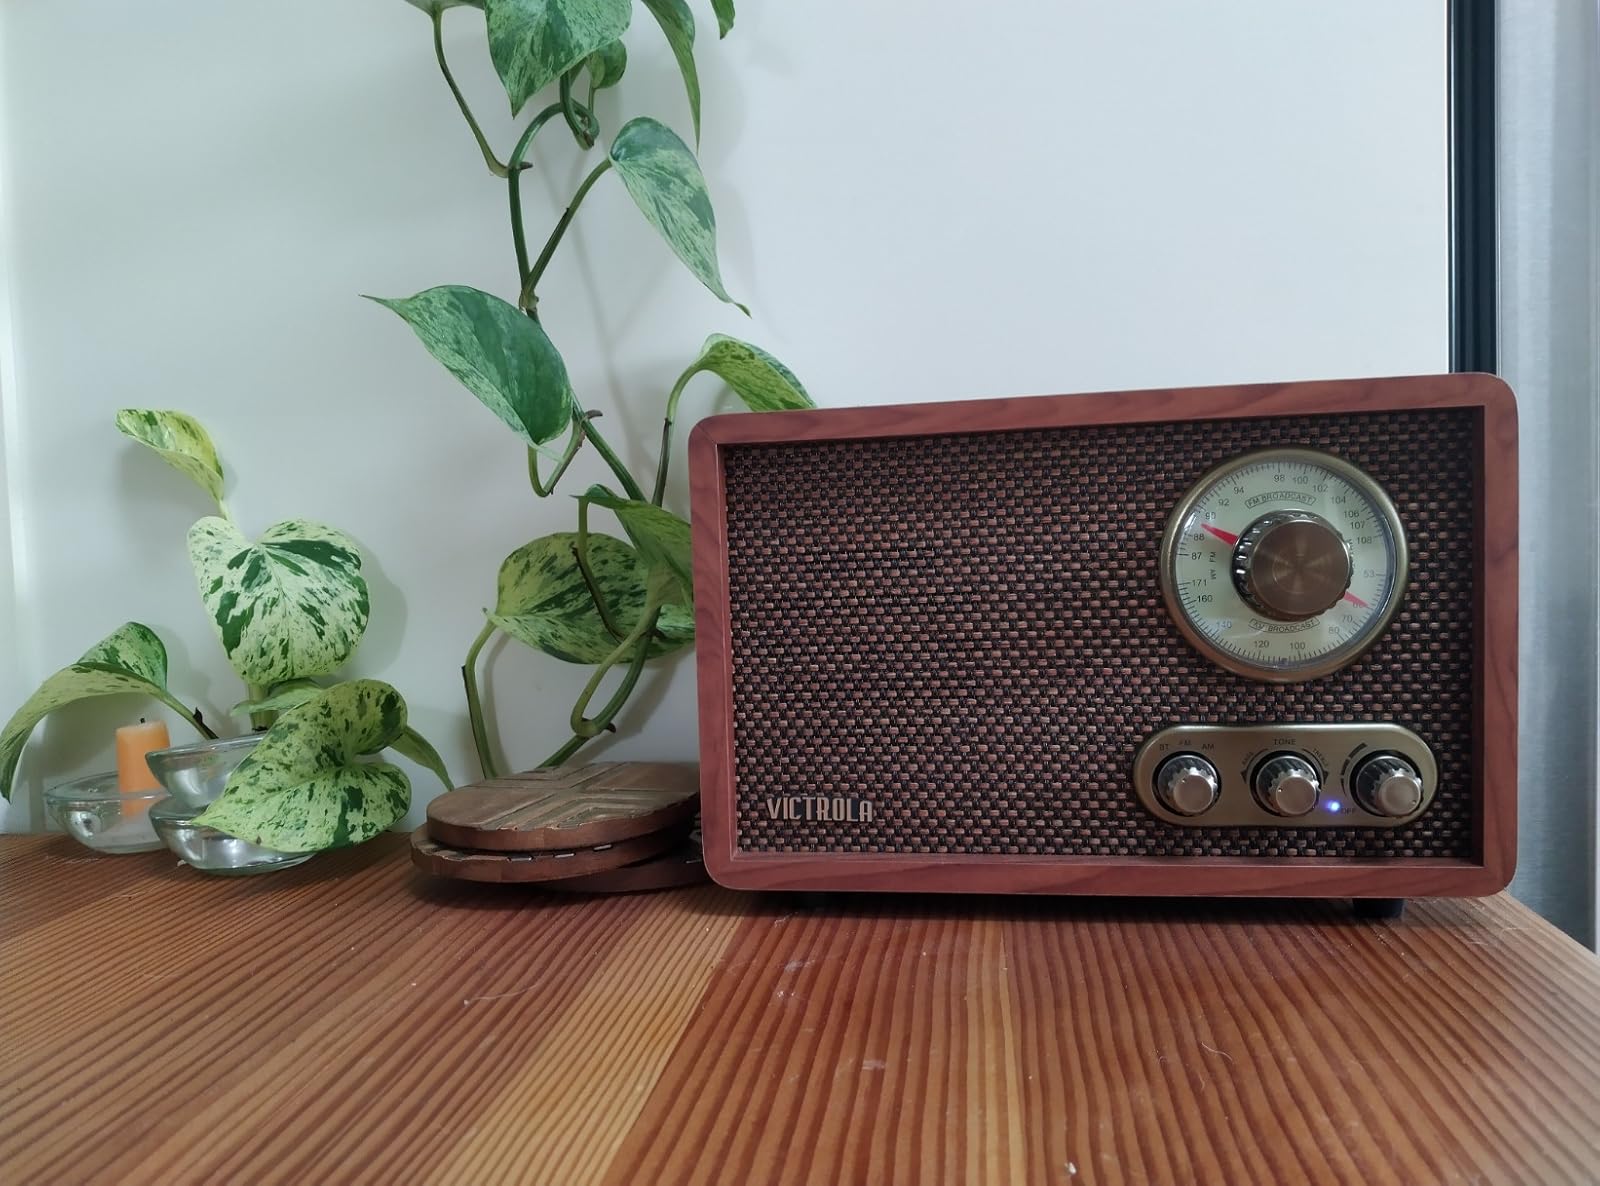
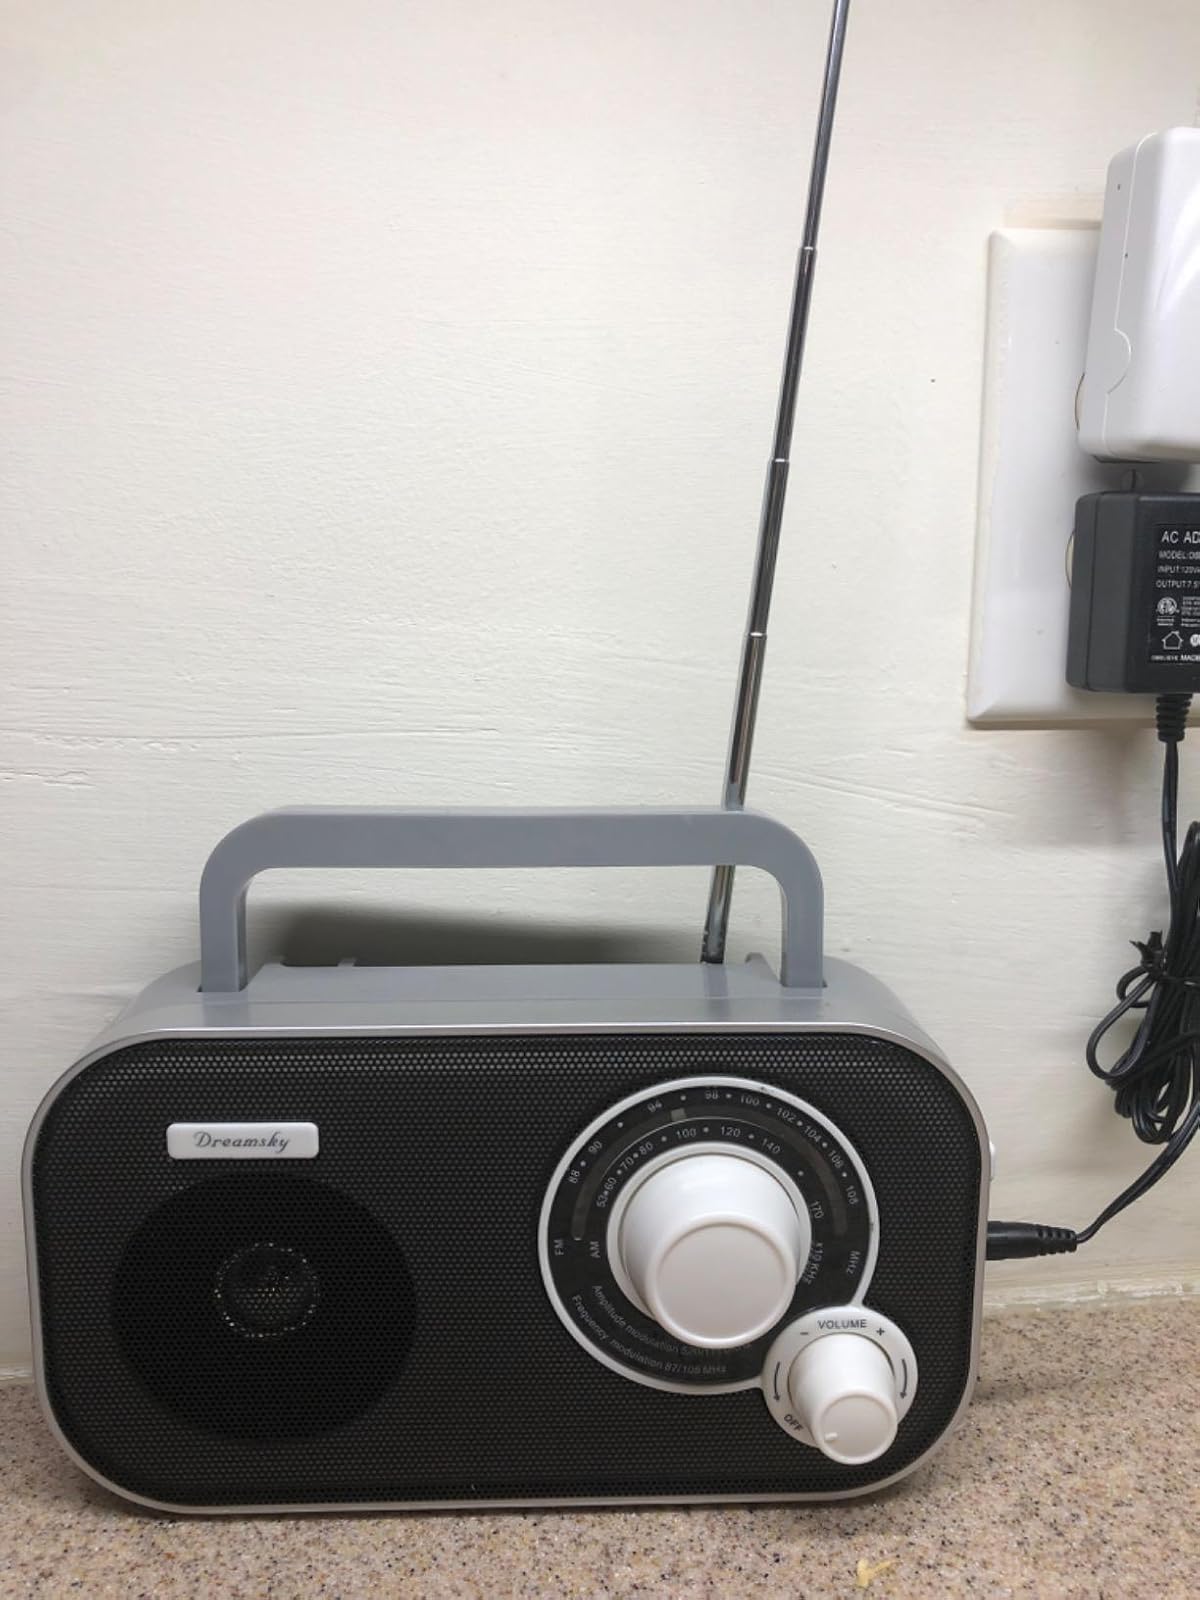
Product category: radio
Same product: no